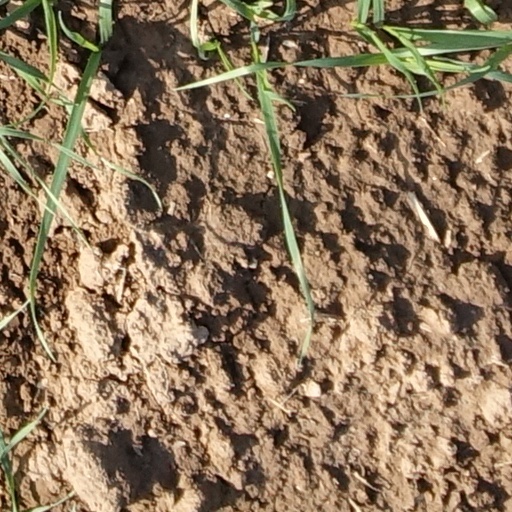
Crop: wheat